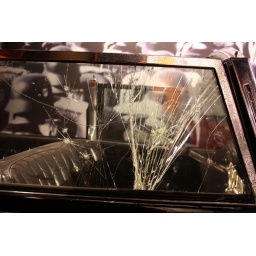
The bullet-proof glass of Hitler's car was apparently put the test by someone at some point...